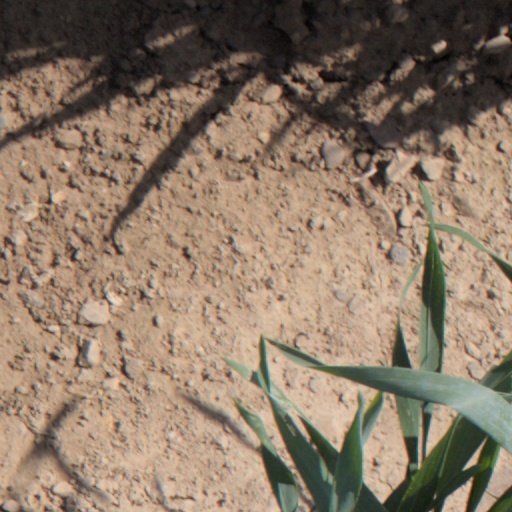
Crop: wheat